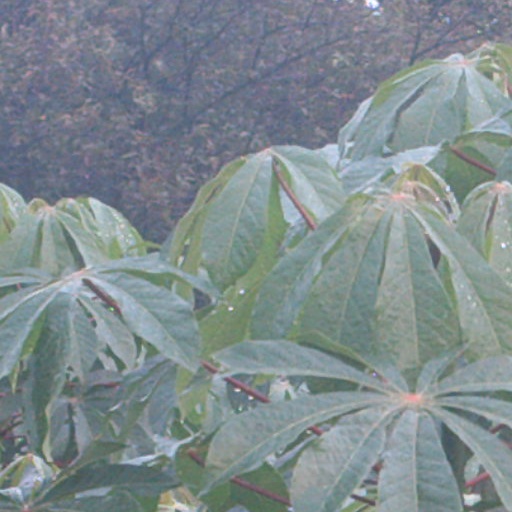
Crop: cassava